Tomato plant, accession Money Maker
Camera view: horizontal (90 deg, fisheye); turntable rotation: 150 degrees
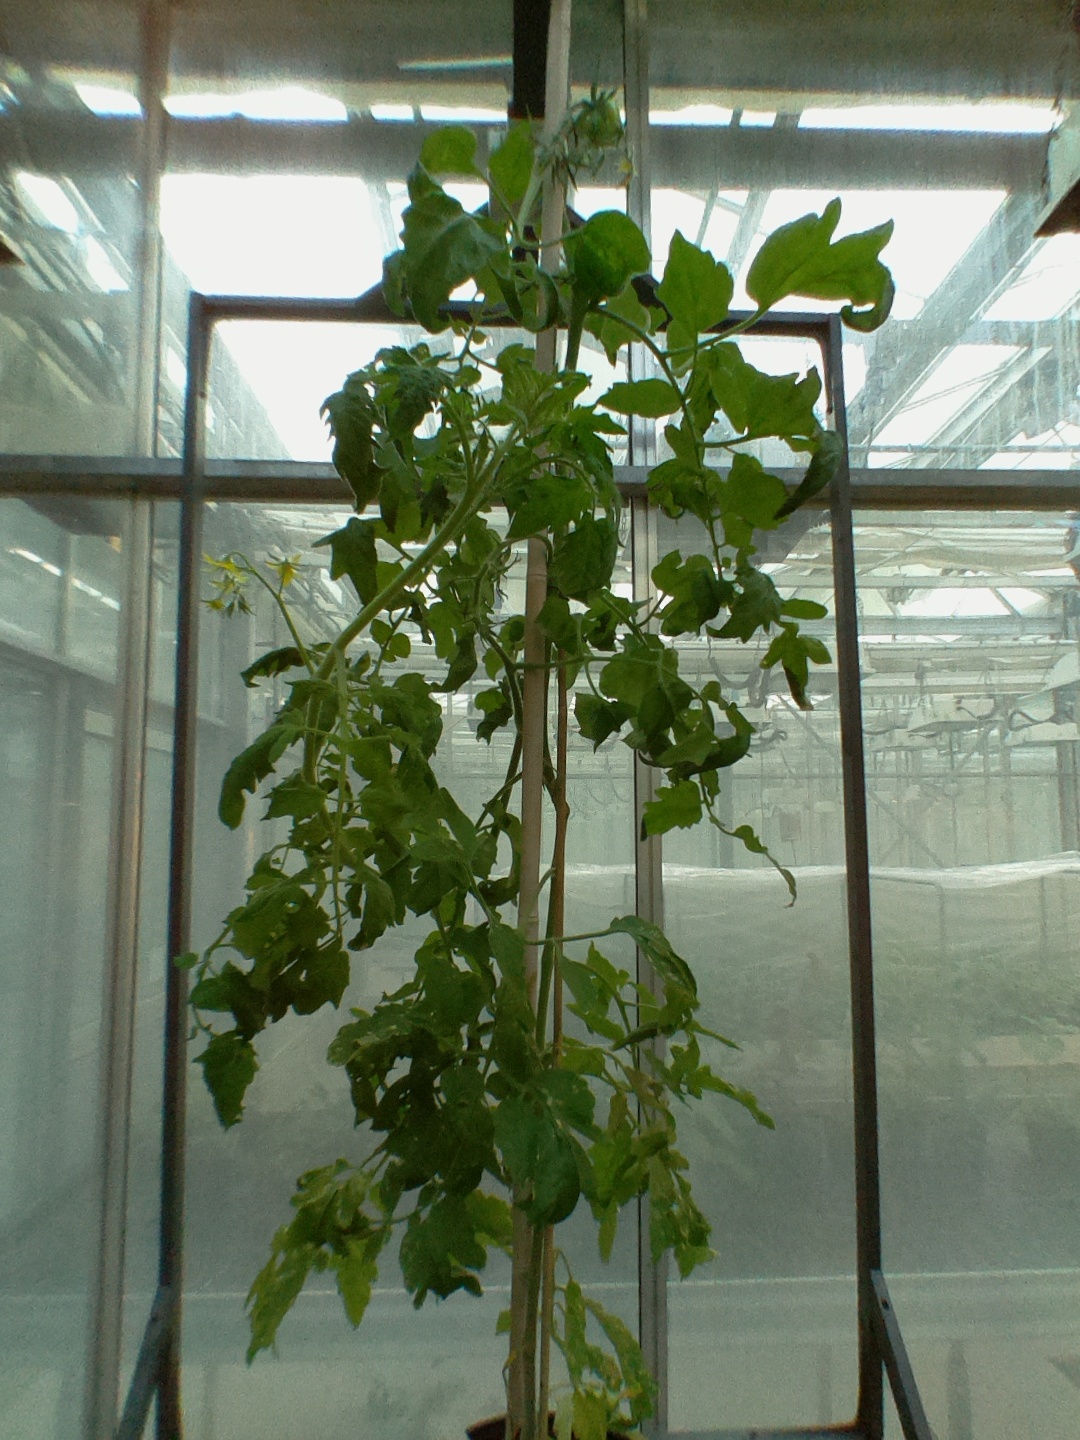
BBCH growth stage 72: 20%-30% of final fruit size